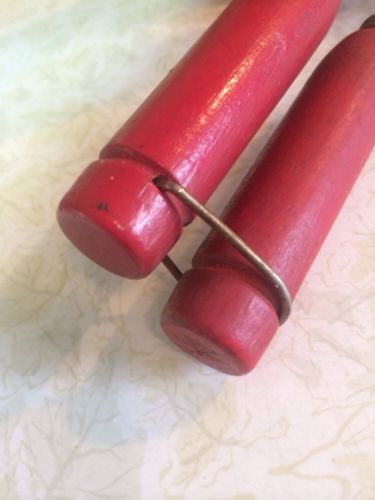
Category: toaster